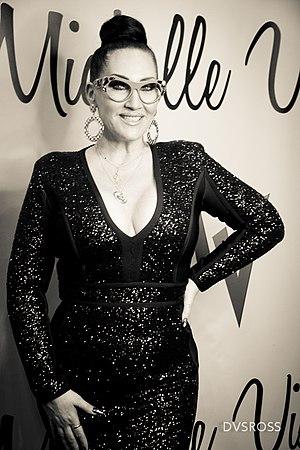
La dix-septième saison de l'émission britannique de téléréalité musicale Strictly Come Dancing a débuté en septembre 2019 et s'est achevée le 14 décembre 2019 sur BBC One. Les noms des premiers candidats de cette saison ont été dévoilés le 31 juillet 2019 dans l'émission The One Show.
Michelle Visage, née le 20 septembre 1968 sous le nom de Michelle Lynn Shupack, est une chanteuse, présentatrice télévisuelle américaine.